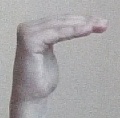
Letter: haa